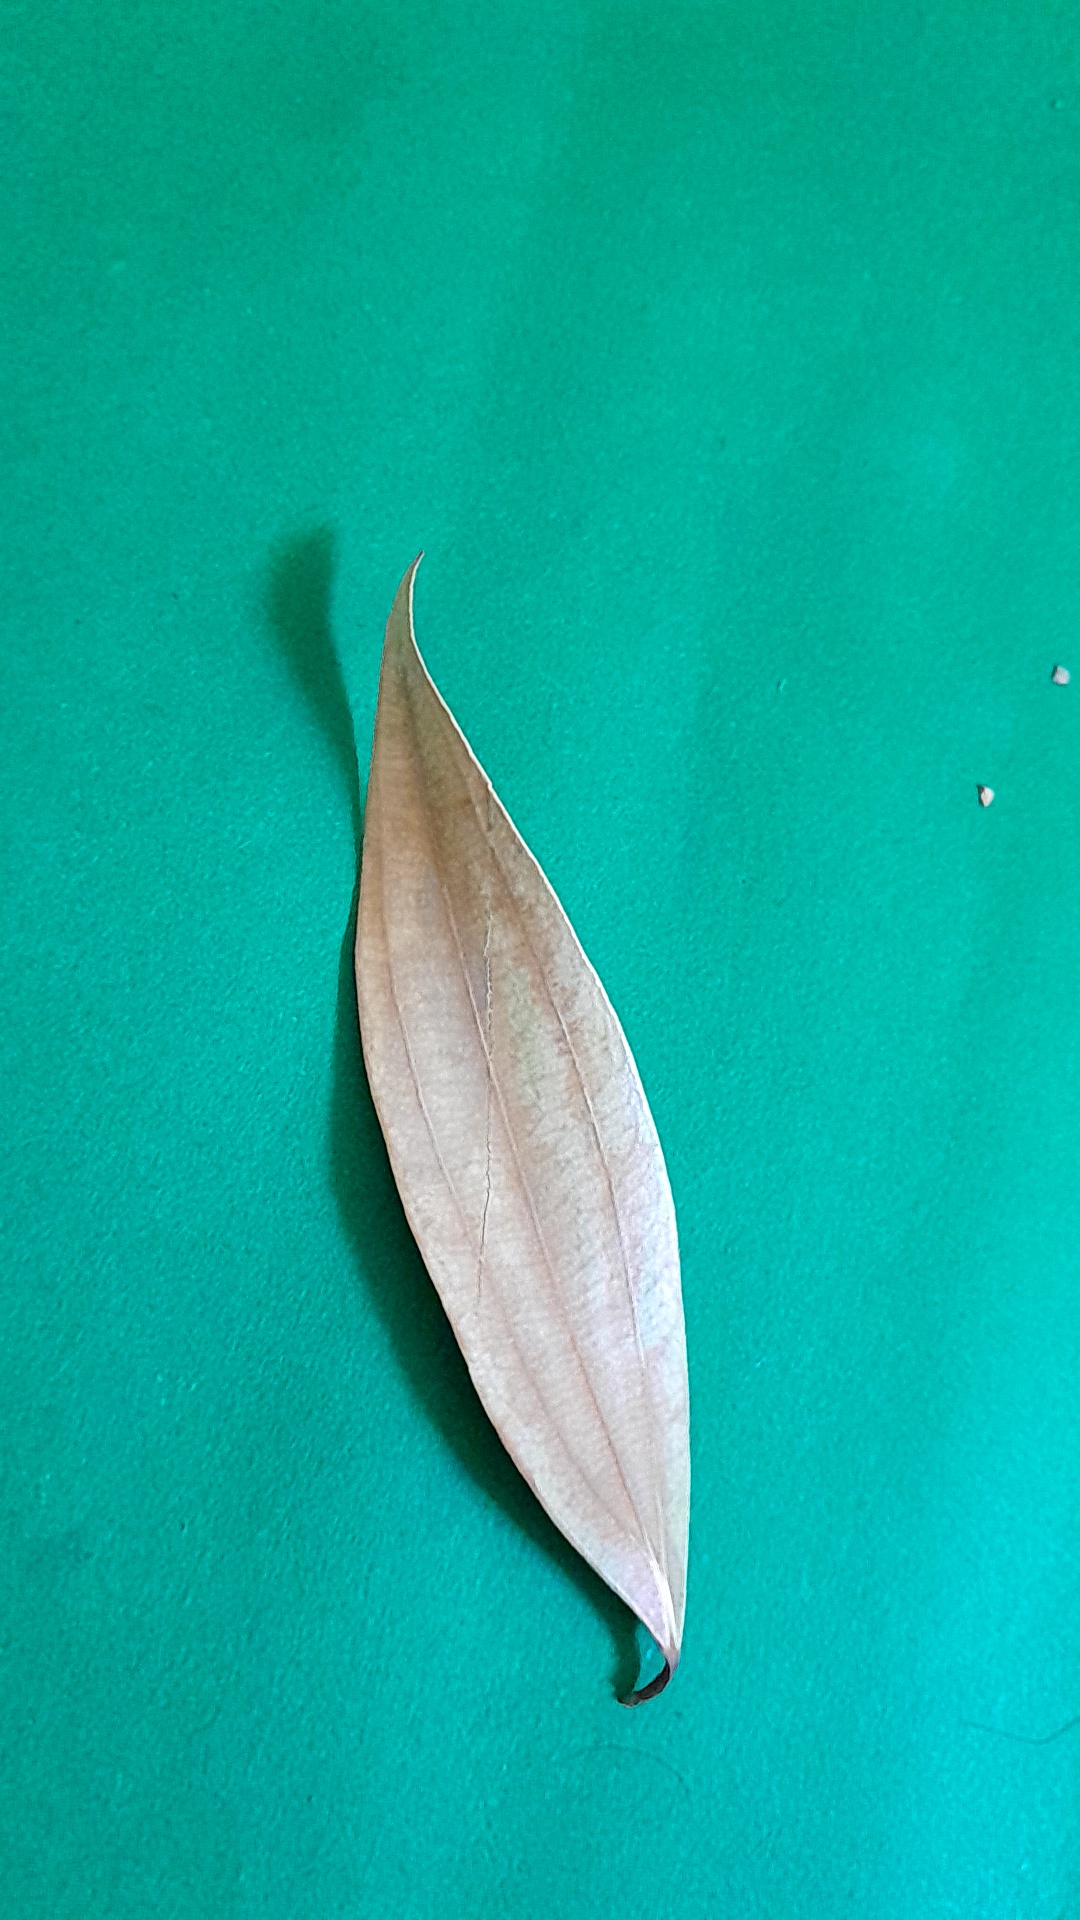
Label: Dry Leaf